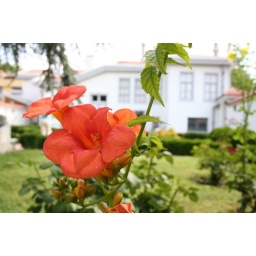
This is a flower in the garden of a house in which Baha'u'llah, the founder of the Bahai religion lived for some time.